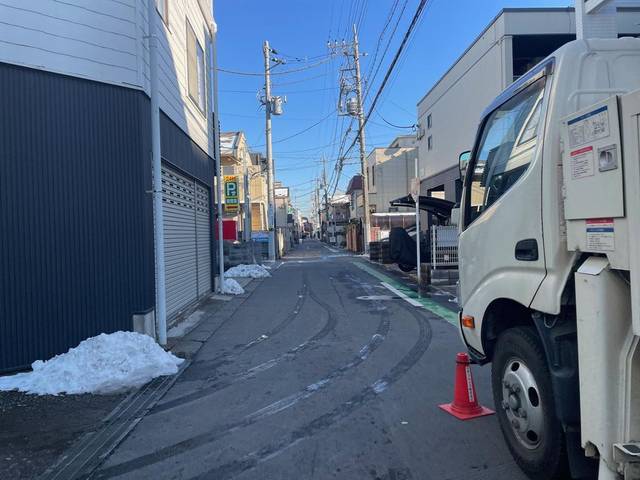
Region: Japan
Coordinates: 35.79, 139.61